Neftçi PFK

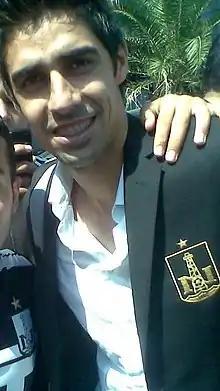
Flavinho is Neftçi's first foreign captain.

Neftçi won the first Azerbaijani national championship having begun as clear favourites, since many of the players playing for the club at the end of the Soviet period remained. The team was coached by Ahmad Alaskarov. Another success came three years later. In 1995, Neftçi, led by Vagif Sadygov, defeated all rivals in the fight for the Cup of Azerbaijan. 1995–1996 season, Neftçi finished with a "golden double" — won the national championship and became the owner of the Cup. This success was achieved thanks to the efforts of coaches Vagif Sadygov, Asif Aliyev and Kazbek Tuaev.